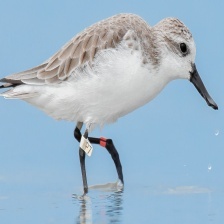
Species: SPOON BILED SANDPIPER
Scientific name: CALIDRIS PYGMAEA
ImageNet parent category: red-backed_sandpiper